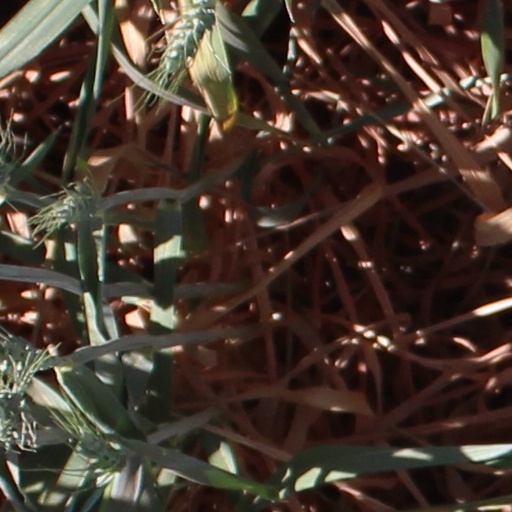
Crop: wheat